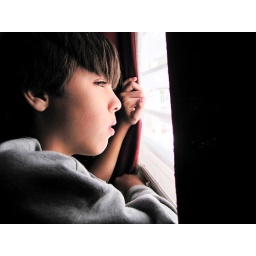
&lt;i&gt;&amp;quot;A smile is the light in your window that tells others that there is a caring, sharing person inside.&amp;quot;&lt;/i&gt; -Denis Waitley